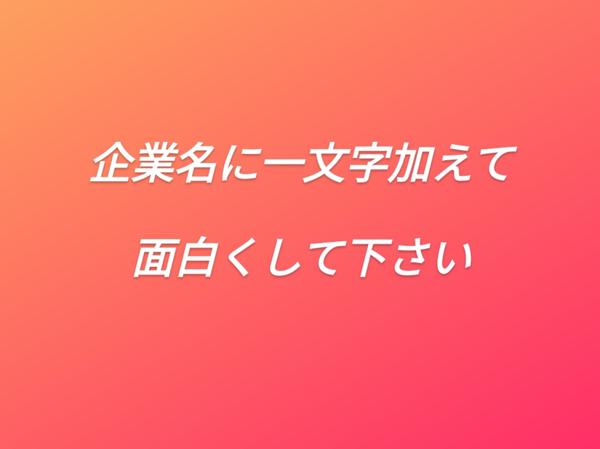
回答: 快楽天市場